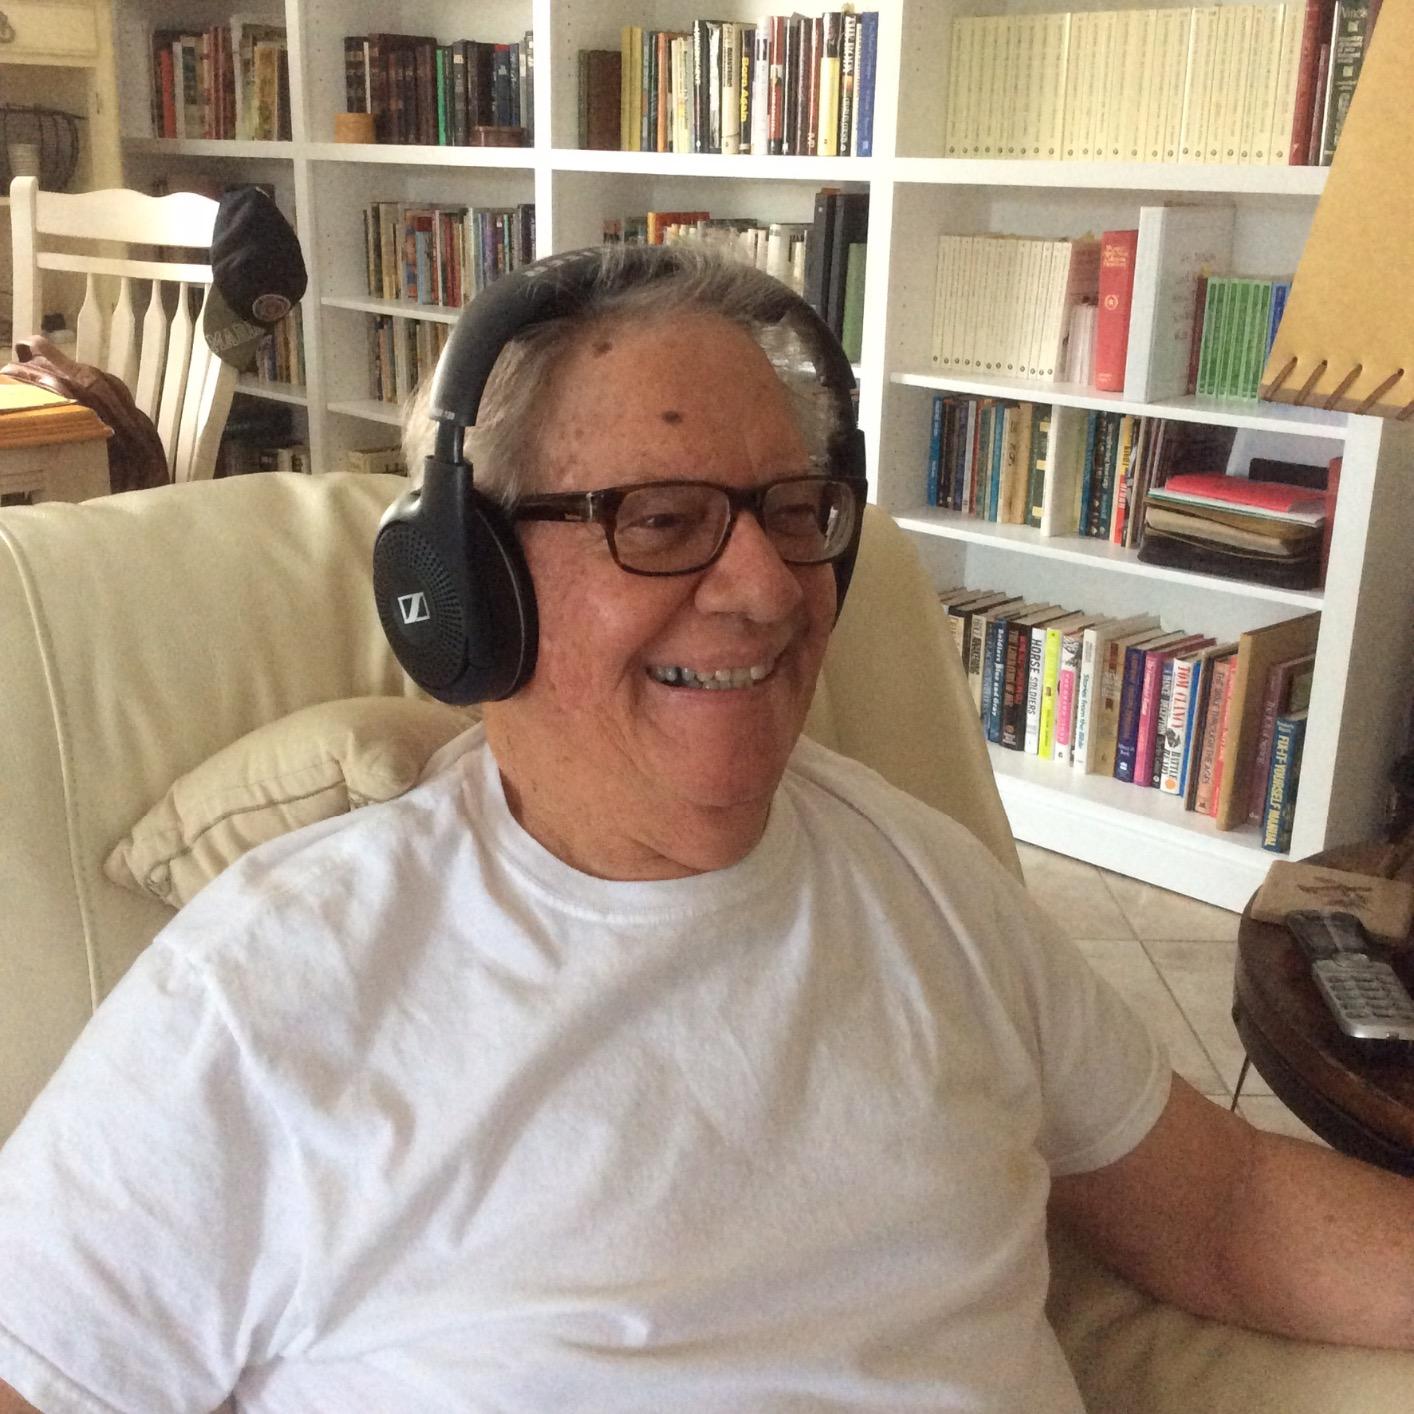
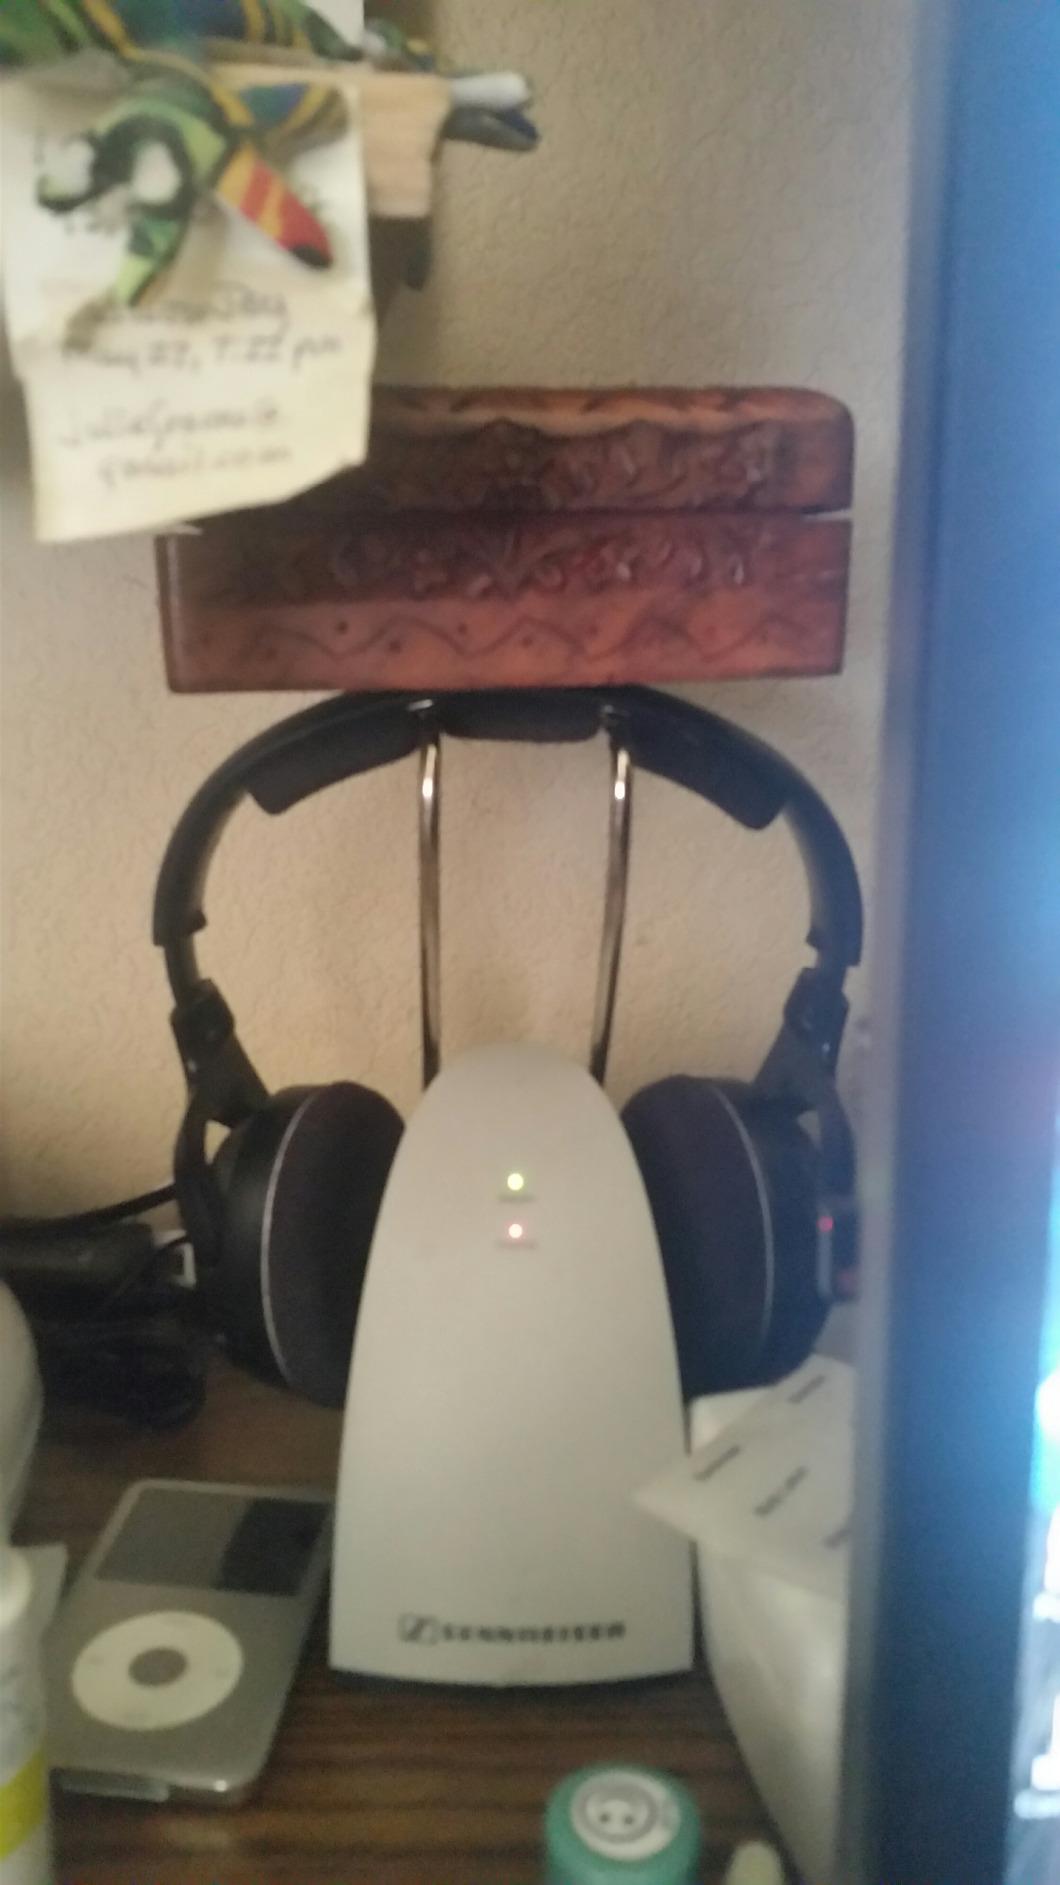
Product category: headphones
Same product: yes